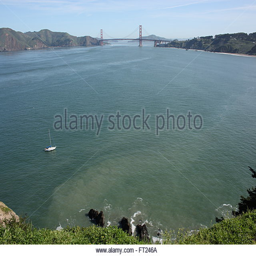
small boat in a bay